William Wilson Talcott

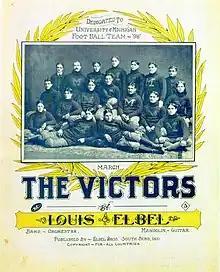
Louis Elbel composed Michigan's fight song "The Victors" as a tribute to the 1898 football team "(pictured with original sheet)".

In the fall of 1897, Talcott and his Englewood teammate Clayton Teetzel enrolled at the University of Michigan as students in the Literary Department. During Talcott's freshman year, he played as a backup quarterback for the 1897 Michigan Wolverines football team. He also joined the Theta Delta Chi fraternity in 1897. In its annual publication, "The Shield", the fraternity reported that the Michigan chapter was "proud" in having Talcott play "quarter in a number of the games."